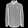
Label: Shirt